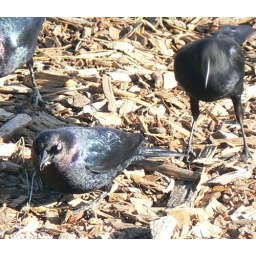
black birds feeding in the parking lot area